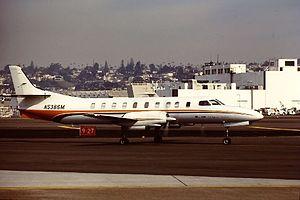
Edward J. Swearingen, né le 12 septembre 1925 et mort le 15 mai 2014, est un ingénieur aéronautique autodidacte américain. Passionné d’aviation et d’électronique, ce Texan est l'auteur d'un certain nombre de conversions d'appareils existants. Il a ensuite créé sa propre entreprise de construction aéronautique et donné son nom à une famille de biturbopropulseurs d’affaires.